Hans Wind

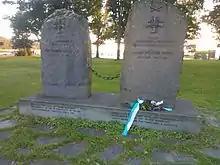
Memorial stone of Hans Wind and Tor Lindblad in Ekenäs, Finland

Wind started his pilot career in 1938 by volunteering to join a pilot training course. He was a reserve officer in the Winter War (1939–1940), but did not fly due to a lack of available planes. Wind had now decided to embark on a military career, and he finished training as a lieutenant on 17 June 1941.